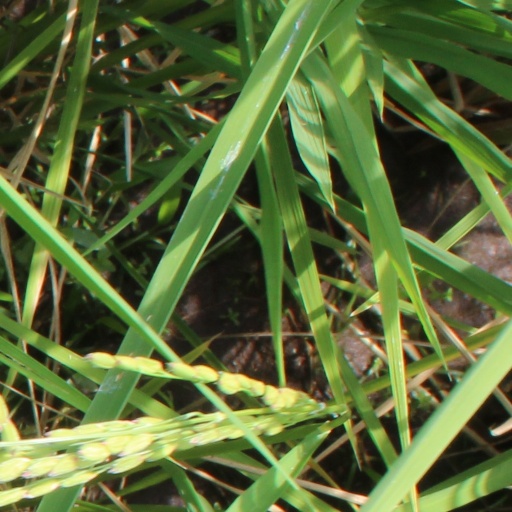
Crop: rice